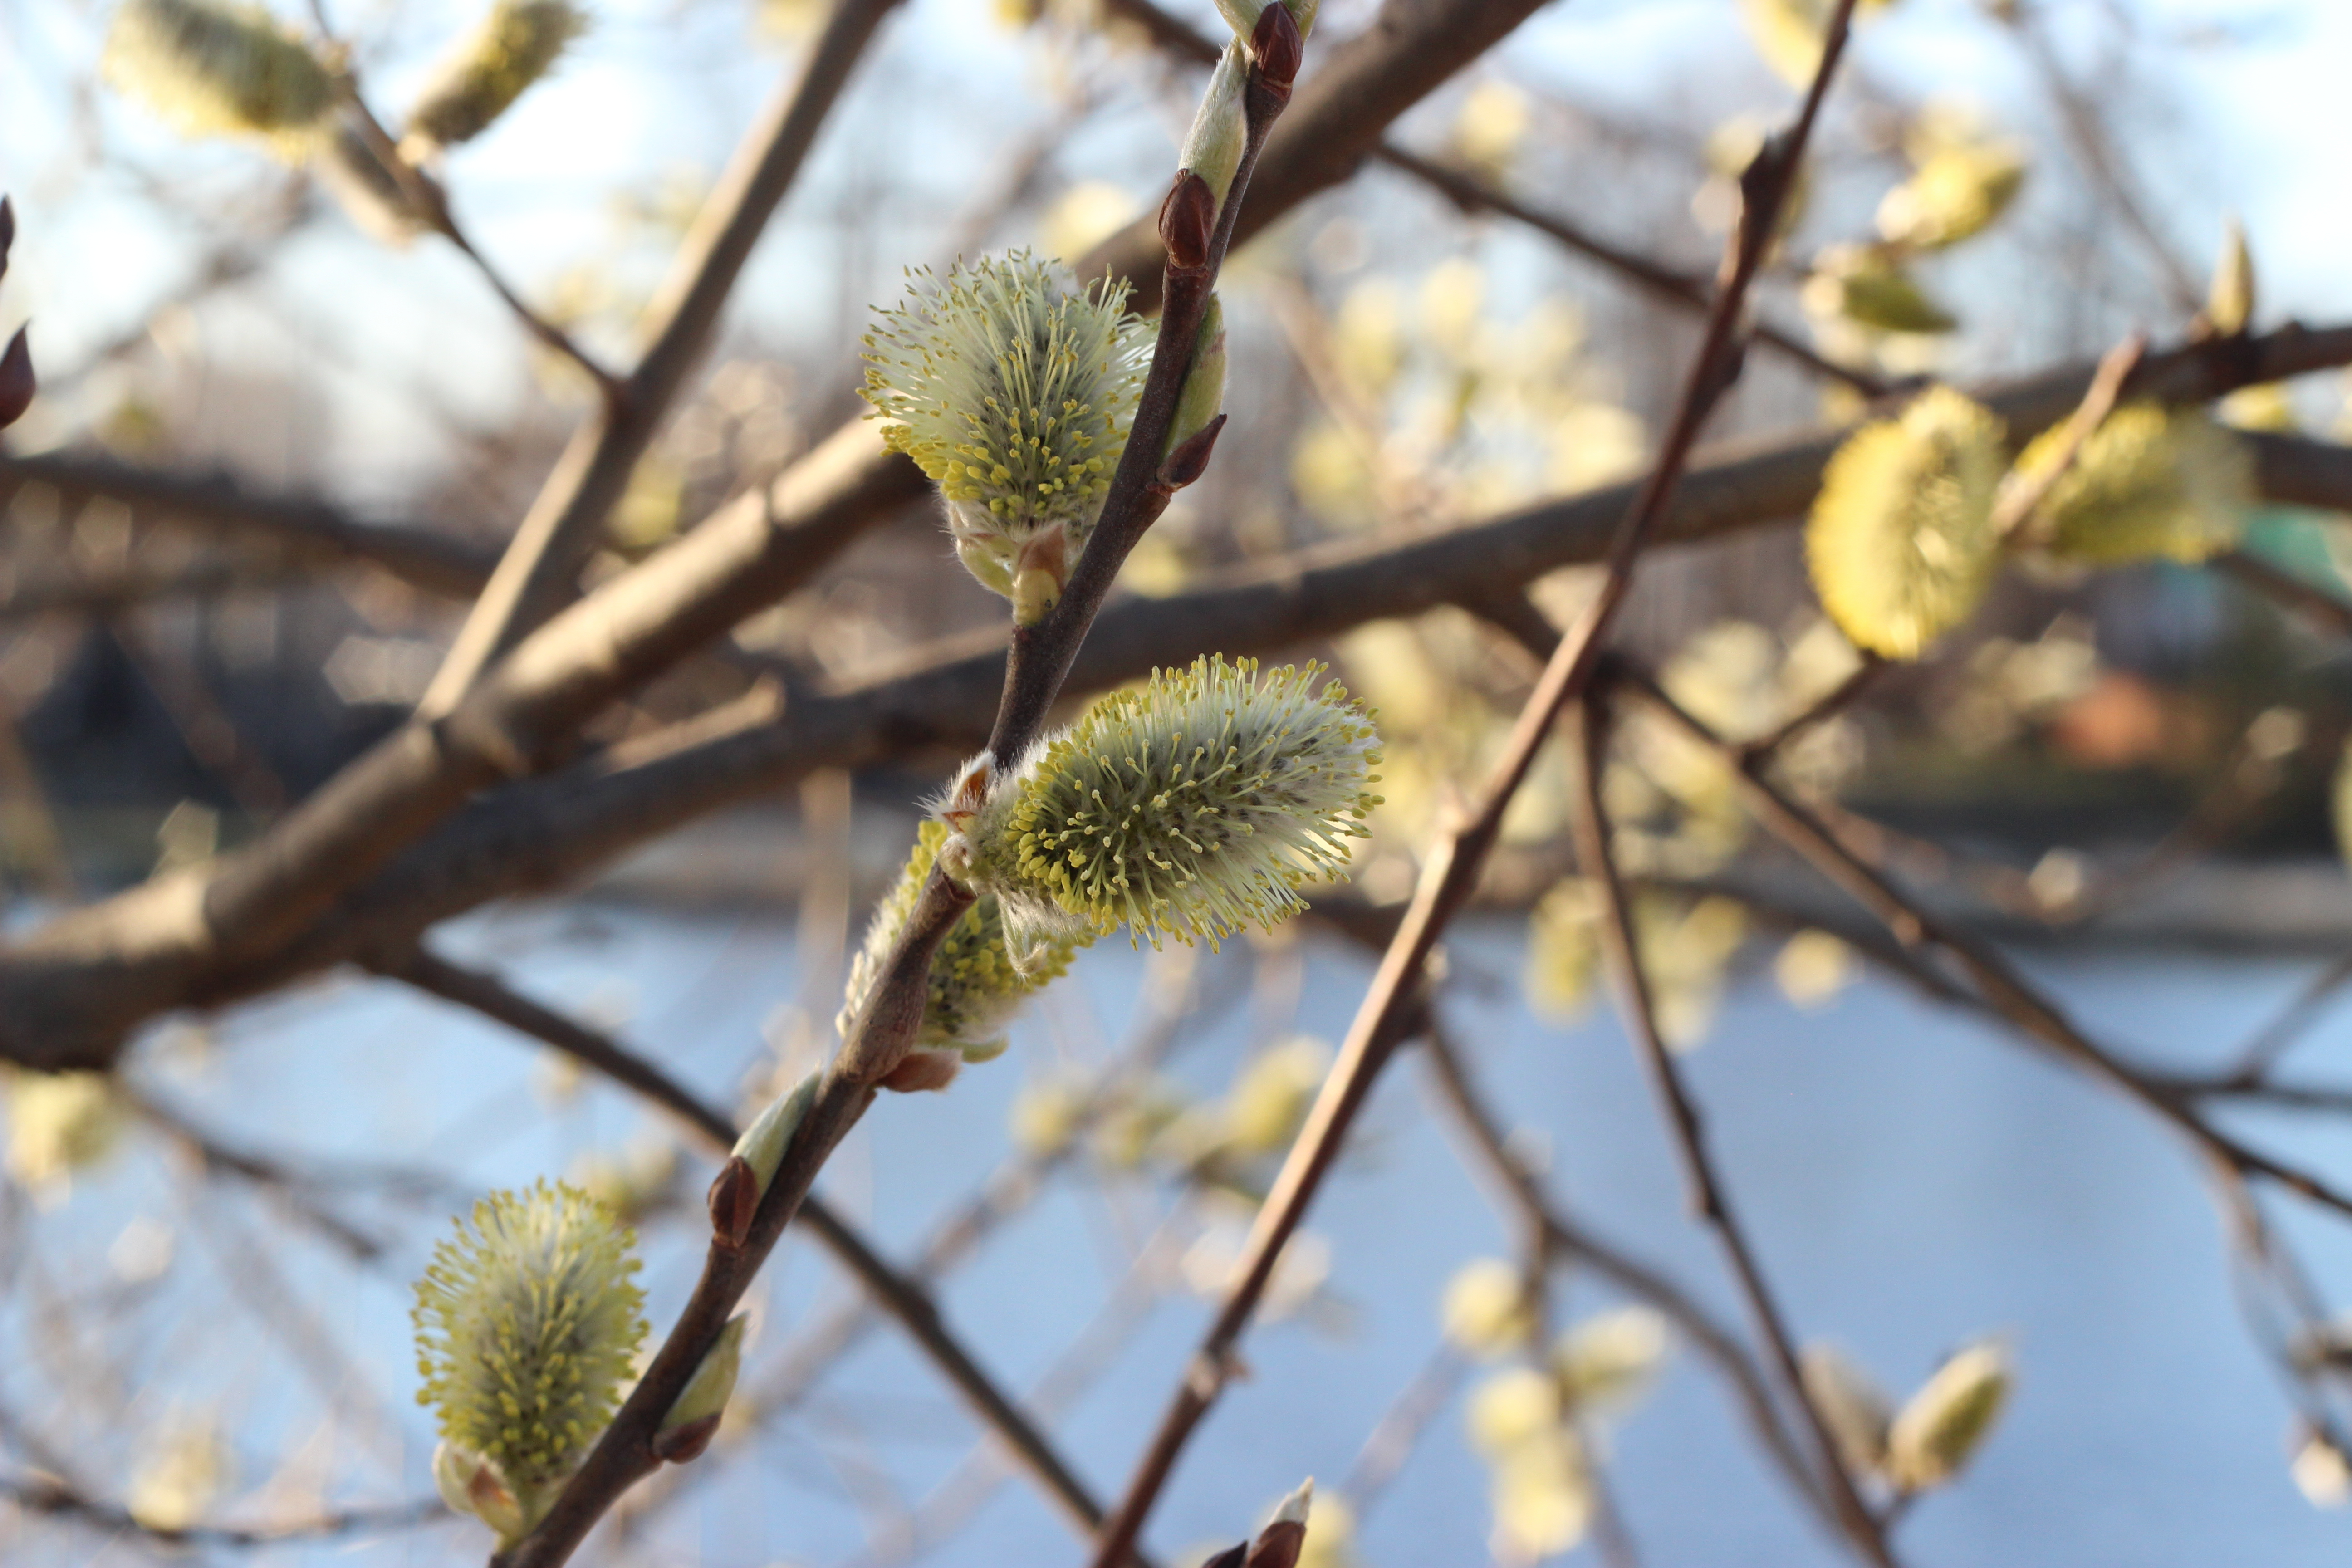
nature, trees, buds, spring, flowering, branch, plant, flower, tree, twig, flowering plant, plane, plane tree family